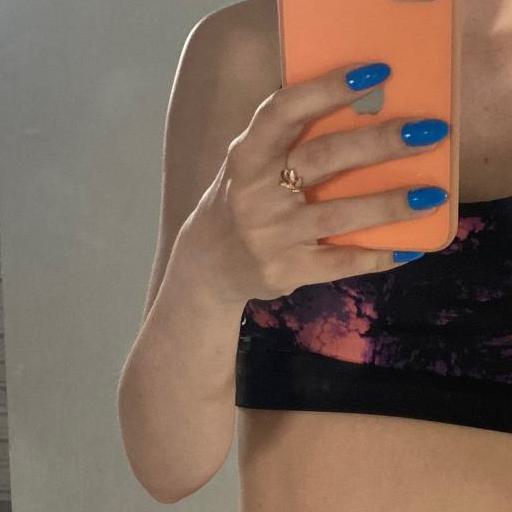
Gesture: no_gesture